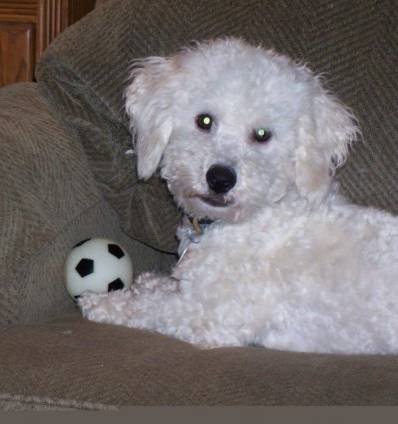
Label: dog